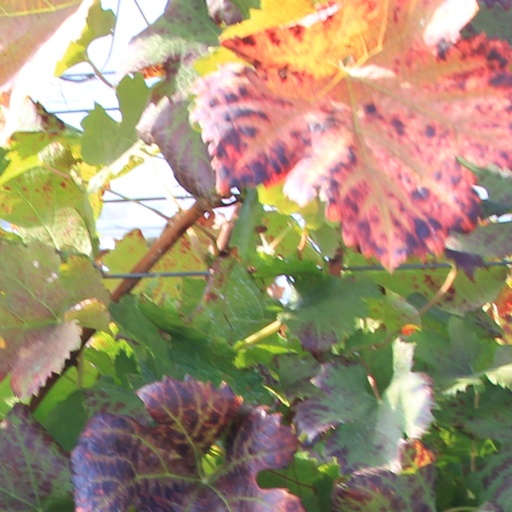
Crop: grape